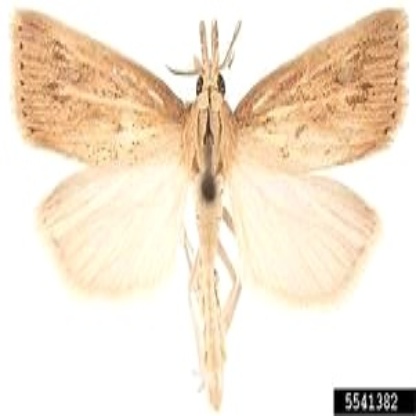
Nhãn: Sâu đục thân (Sọc nâu )( Chilo suppressalis )